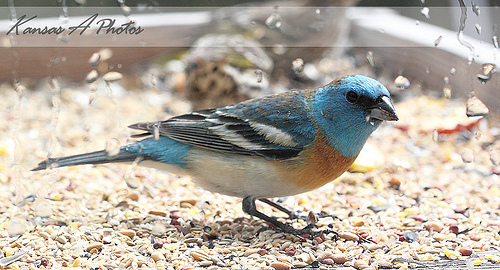
this is a colorful bird with blue throat, brown breast, and white belly and abdomen.
bird has blue body feathers, orange breast feather, and triangle beaka colorful bird with a blue nape, crown and throat, green breast, white belly, black feathers on primary, secondary and coverts, with 2 white wingbars, and a multicolored back.
this bird is blue black and brown in color with a stubby beak, and black eye rings.
this bird is blue, brown, black, and white and has a very short beak.
brown breast , the bill is short and pointed, blue head and the head is small compared to the body.
the bird has striped wingbars, an amber breast and teal crown.
this bird has a light blue crown with orange breast and grey bill.
this bird has wings that are black and white and has a white belly
this bird is blue with black and has a very short beak.
Species: Lazuli Bunting